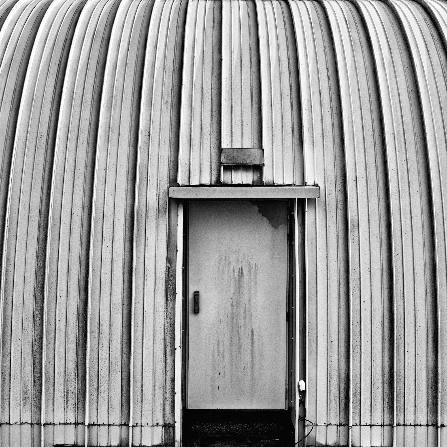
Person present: No